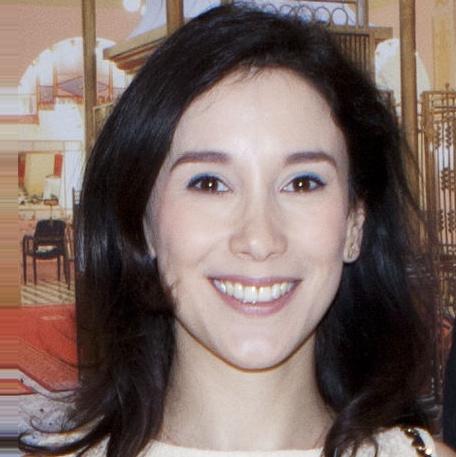
Age: 34